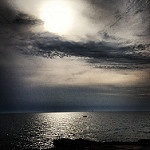
Scene: Outdoor